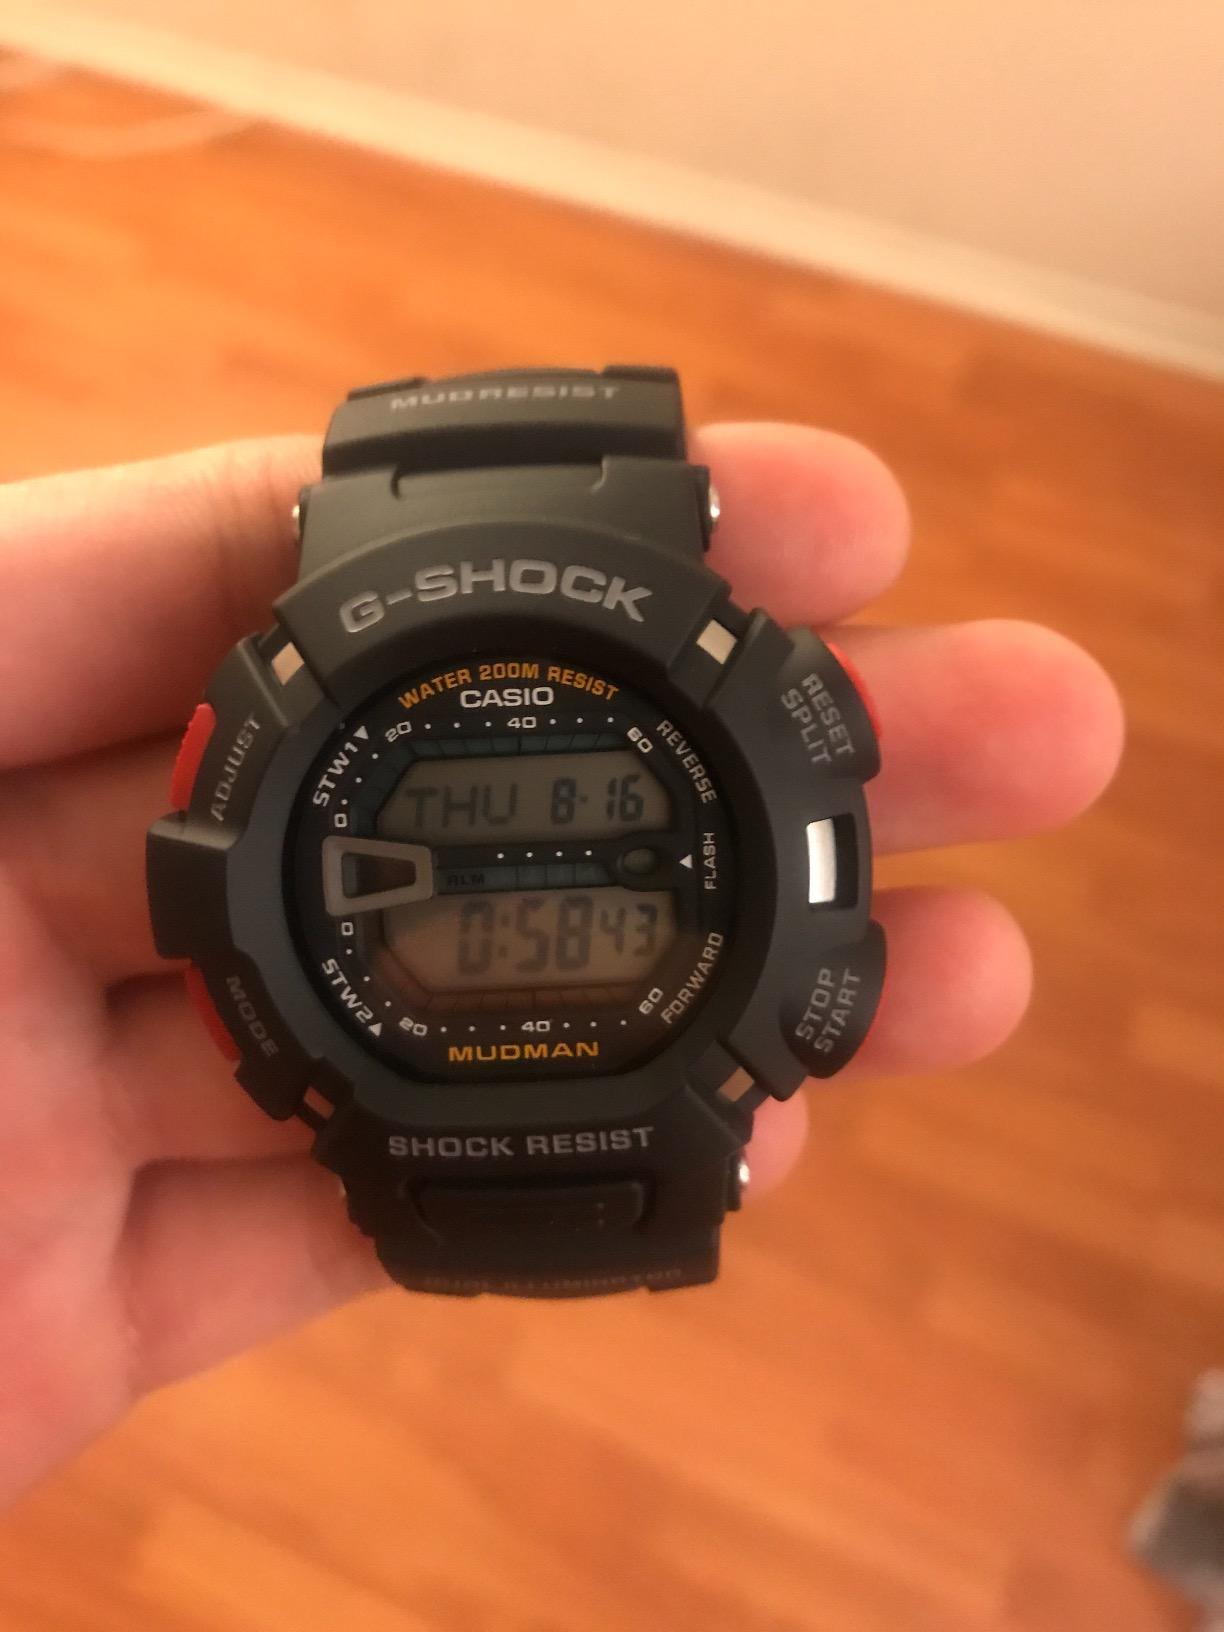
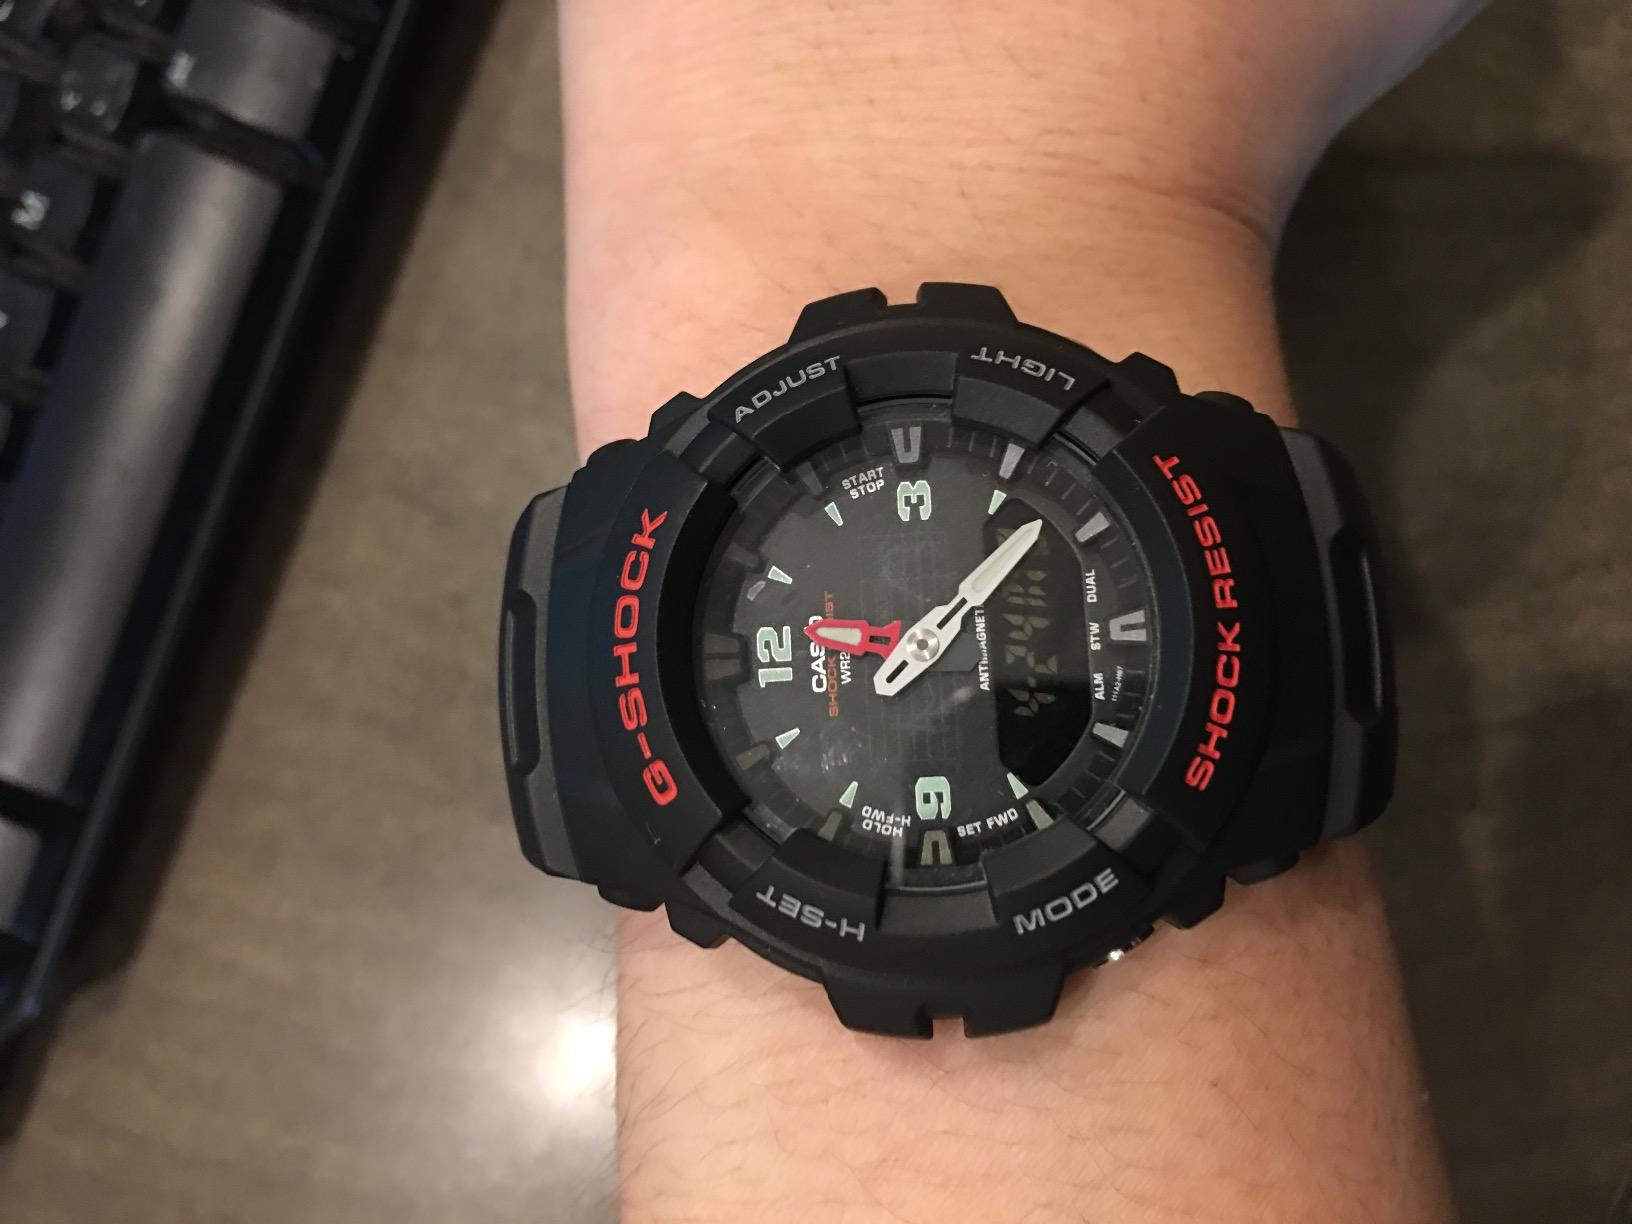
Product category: accessories_watch
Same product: no